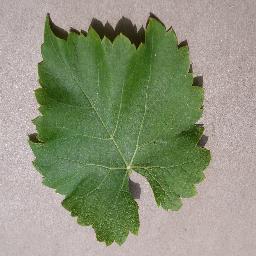
Label: Grape___healthy